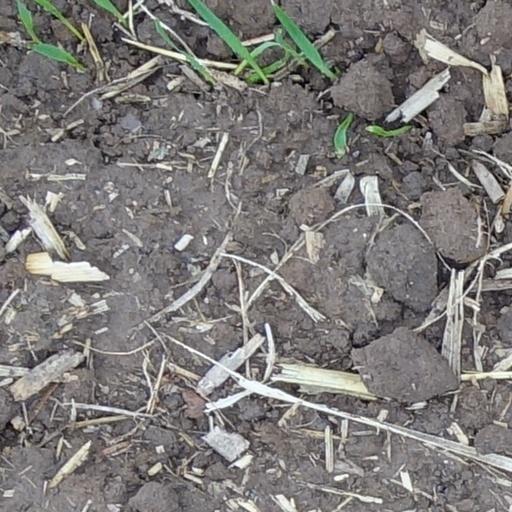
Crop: wheat